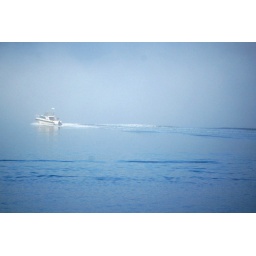
SC to AK Day 15 - Blue sky meets blue water with mist all around